Eduard Kučera

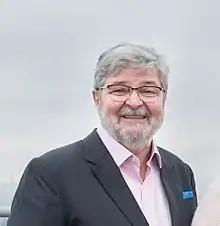

Eduard Kučera (born 11 January 1953) is a Czech software engineer and an entrepreneur. He is the co-founder of the computer security company Avast along with Pavel Baudiš. Kučera is the 13th wealthiest person in the Czech Republic as of 2023 according to "Forbes", with a net worth of more than 29.8 billion Czech koruna.